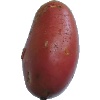
Label: Potato Red Washed 1